Annunziata Polyptych

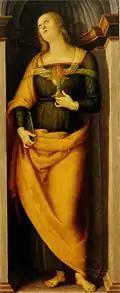
"Saint Lucy" from the side panels of the polyptych <a href="http%3A//www.metmuseum.org/works_of_art/collection_database/european_paintings/saint_john_the_baptist_saint_lucy_perugino_pietro_di_cristoforo_vannucci/objectview.aspx%3FcollID%3D11%26amp%3BOID%3D110001721">

The Annunziata Polyptych is a painting cycle started by Filippino Lippi and finished by Pietro Perugino, whose central panel is now divided between the Galleria dell'Accademia ("Deposition from the Cross") and the Basilica dell'Annunziata, both in Florence, Italy. The polyptych had other six panels, which are housed in the Lindenau-Museum of Altenburg, the Metropolitan Museum of New York City, the Galleria Nazionale d'Arte Antica in Rome and in a private collection in South Africa.